Maja Fjæstad

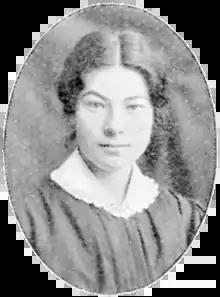
Maja Fjæstad (1901)

Kerstin Maria (Maja) Fjæstad née Hallén (1873–1961) was a Swedish artist who was successful as a portrait painter, as well as a textile artist and an engraver. Together with her husband Gustaf Fjæstad, at the turn of the century she became an active member of the Rackstad Artists Colony in Värmland. In nearby Arvika, in 1922 she was one of twelve artists who established the crafts association which she chaired until 1948. She is remembered in particular for her many woodcuts from the 1910s, combining Nordic and Asian traditions with depictions of cherry branches or spring flowers. Some are to be found in the collections of the Victoria and Albert Museum and the British Museum.